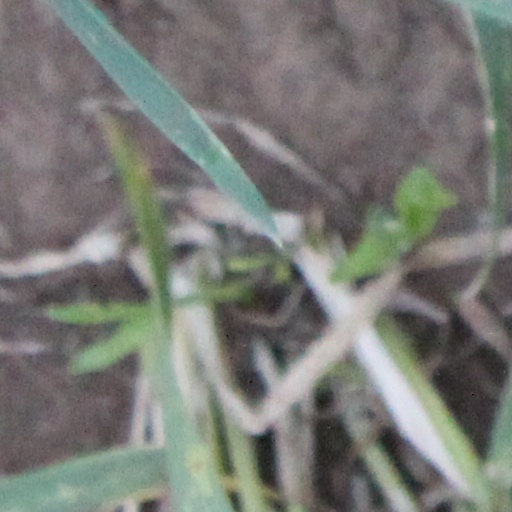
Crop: wheat